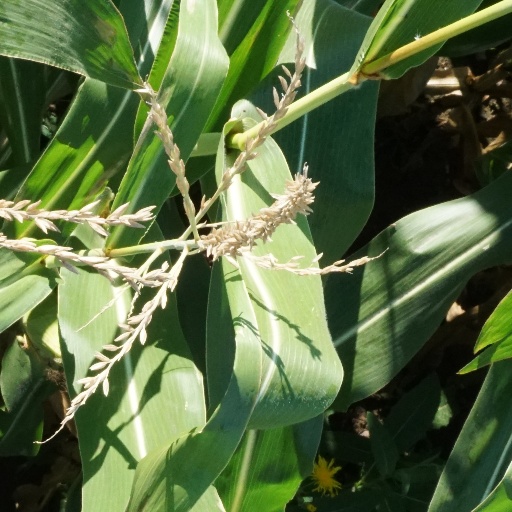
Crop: maize; corn